La Guaira (state)

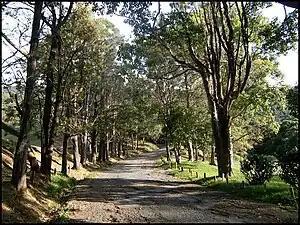
El Junko Parish, La Guaira State

This state has only one municipality, the municipality of Vargas, which is divided into eleven parishes. The state government and the municipality's mayor's office are in the same jurisdiction.